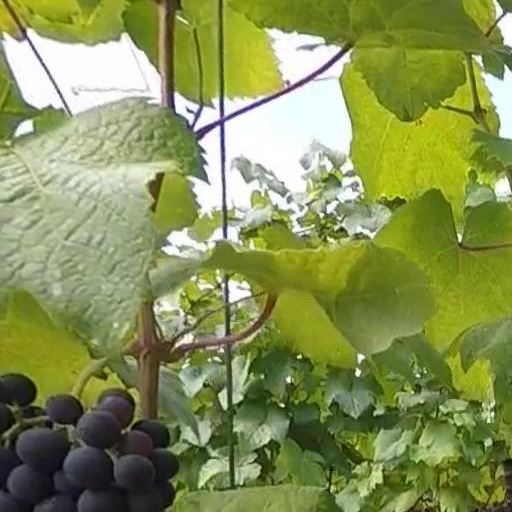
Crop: grape